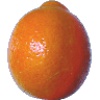
Label: tangelo